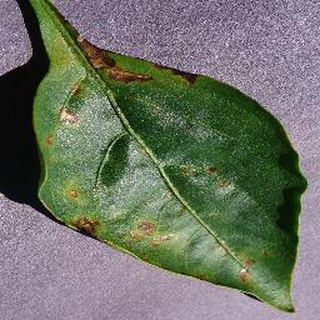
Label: bell_pepper_bacterial_spot